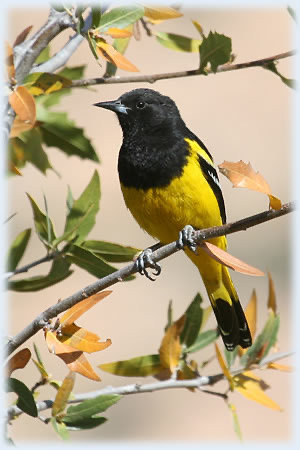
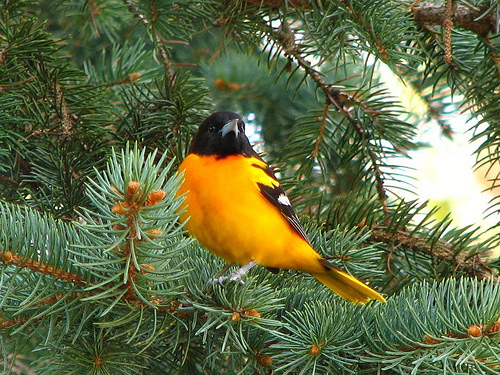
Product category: misc
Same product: yes